History of Washington (state)

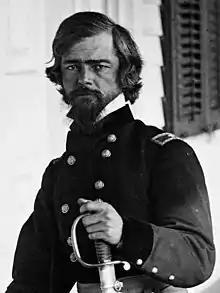
Washington governor Isaac Stevens, pictured here in 1862, was joined by Oregon governor George Curry in calling for the dismissal of Gen. Wool.

That same year, gold was discovered in the newly established Yakama reservation and white miners encroached upon these lands, with Washington Territory beginning to consider annexing them. While Governor Stevens generally avoided some of the more genocidal rhetoric that was popular among some settlers, historian David M. Buerge charges that Stevens' "timetable [was] reckless; [that] the whole enterprise was organized in profound ignorance of native society, culture, and history,” and that “[t]he twenty-thousand-odd aboriginal inhabitants who were assumed to be in rapid decline, were given a brutal choice: they would adapt to white society or they could disappear.”